Samvrutha Sunil

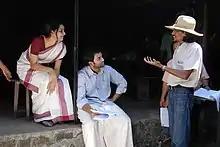
Samvritha with co-star prithviraj and director during the shoot of the film "Punyam Aham"

Samvritha's entry into the film industry happened with "Rasikan" (2004) with Dileep in the lead. The film was directed by Lal Jose. Samvritha was later associated in three more films with Lal Jose. After "Rasikan", she acted in films like "Chandrolsavam" (2005) and "Nerariyan CBI" (2005). Both the films were directed by veterans and had ensemble casts led by Mohanlal and Mammootty respectively. It was her character Sherly in Lal Jose's "Achanurangatha Veedu" (2005). Her characters in "Moonnamathoral" (2006), "Pothan Vava" (2006) and "Vaasthavam" (2006) were memorable. Later, she starred in many films including "Arabikkatha" (2007), "Chocolate" (2007), "Minnaminnikoottam" (2008), and "Thirakkatha" (2008). She appeared in a guest role in Priyanandanan's national award-winning film "Pulijanmam" (2006) and Rafi Mecartin's "Hallo" (2007).